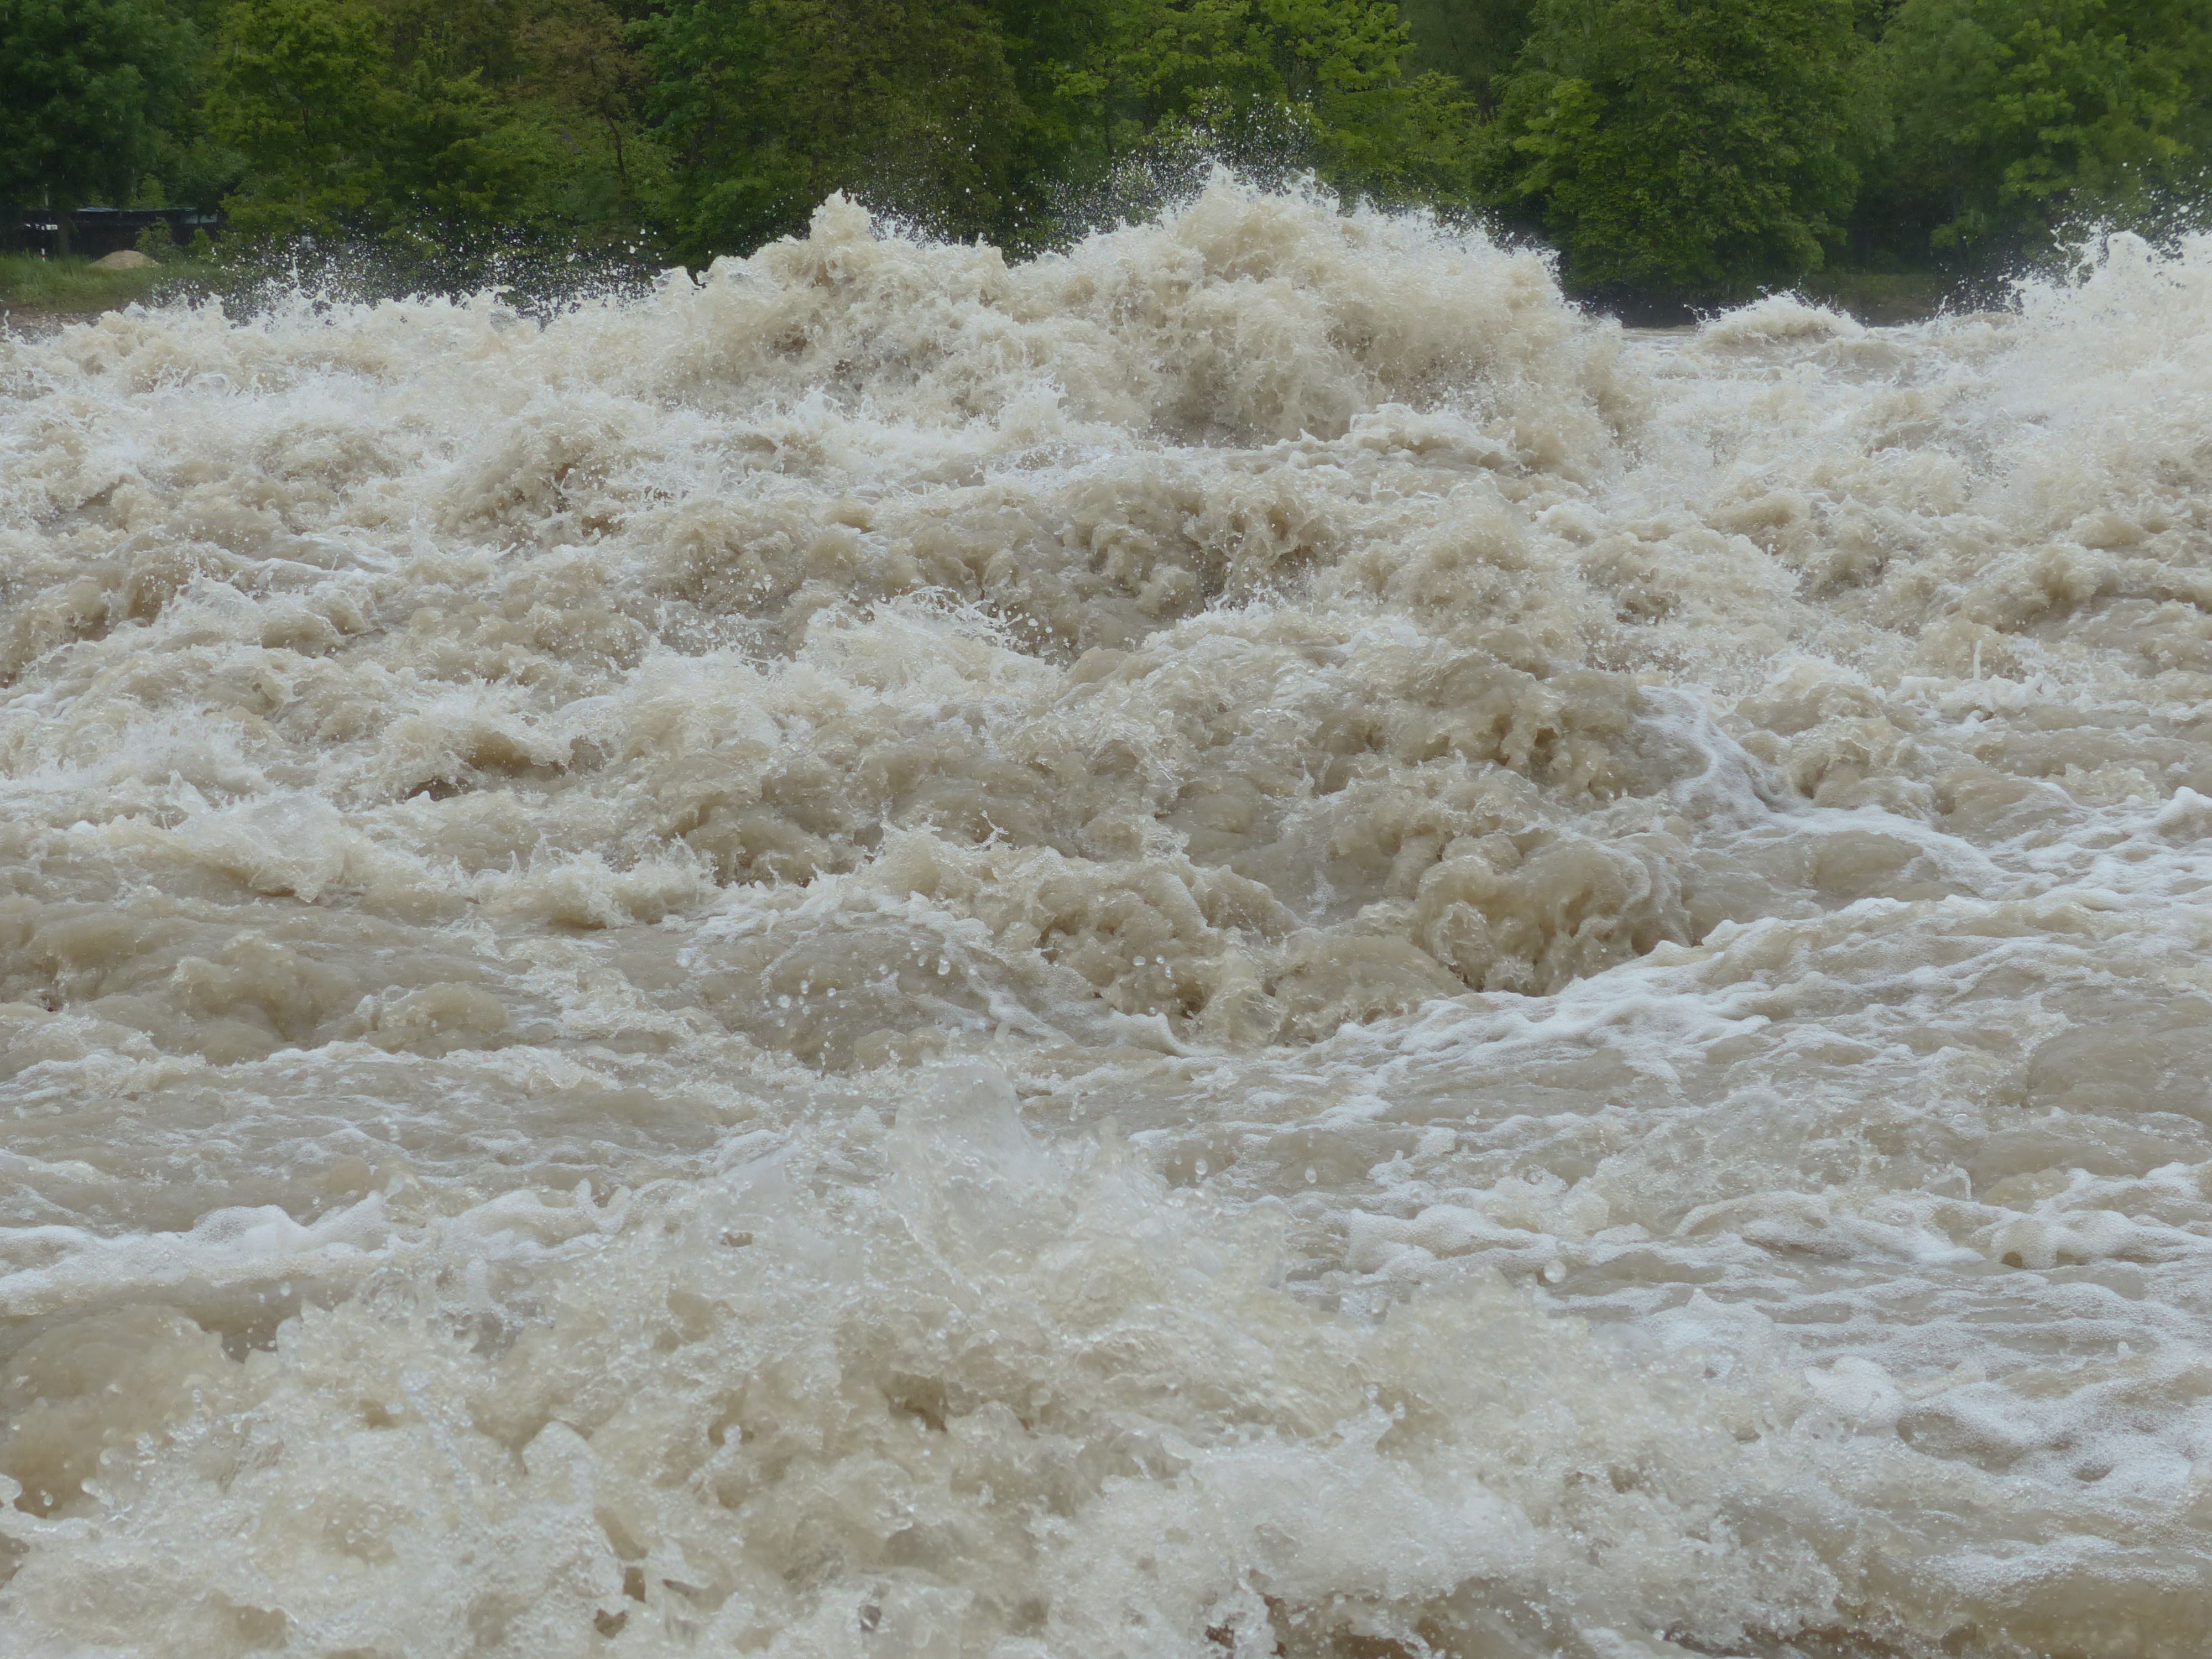
sea, water, sand, rain, wave, frost, wet, peak, river, flood, spray, storm, rapid, material, danube, disaster, flooding, dangerous, strudel, precipitate, force of nature, rainy weather, slurry, climate change, water level, cloudiness, trueb, eddy, inject, civil protection, high water, wind wave, flood disaster, flood of the century